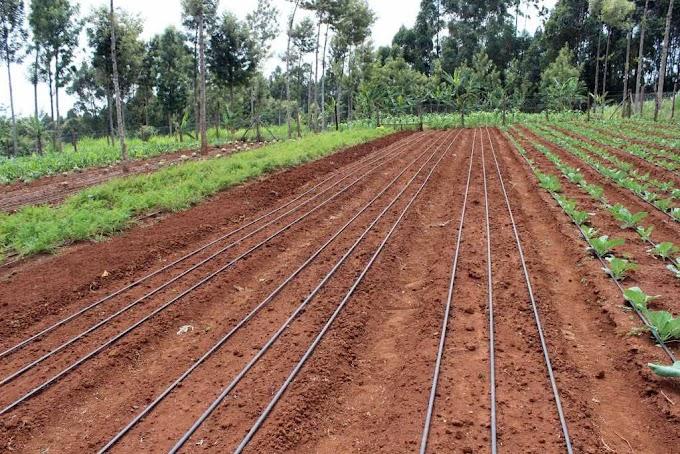
Shamba kubwa limeandaliwa kwa kilimo na mistari mingi ya mimea midogo imepandwa kwenye udongo wa rangi ya kahawia. Mfumo wa umagiliaji wa matone unaonekana. Ukiwa na mirija mindogo ya rangi nyeusi yanayopita kando ya kila mistari wa mimea, ikiashiria matumizi bora ya maji. Sehemu ya kulia ya shamba ina mimea iliokoma zaidi, labda kabichi au saladi kwa umbali.